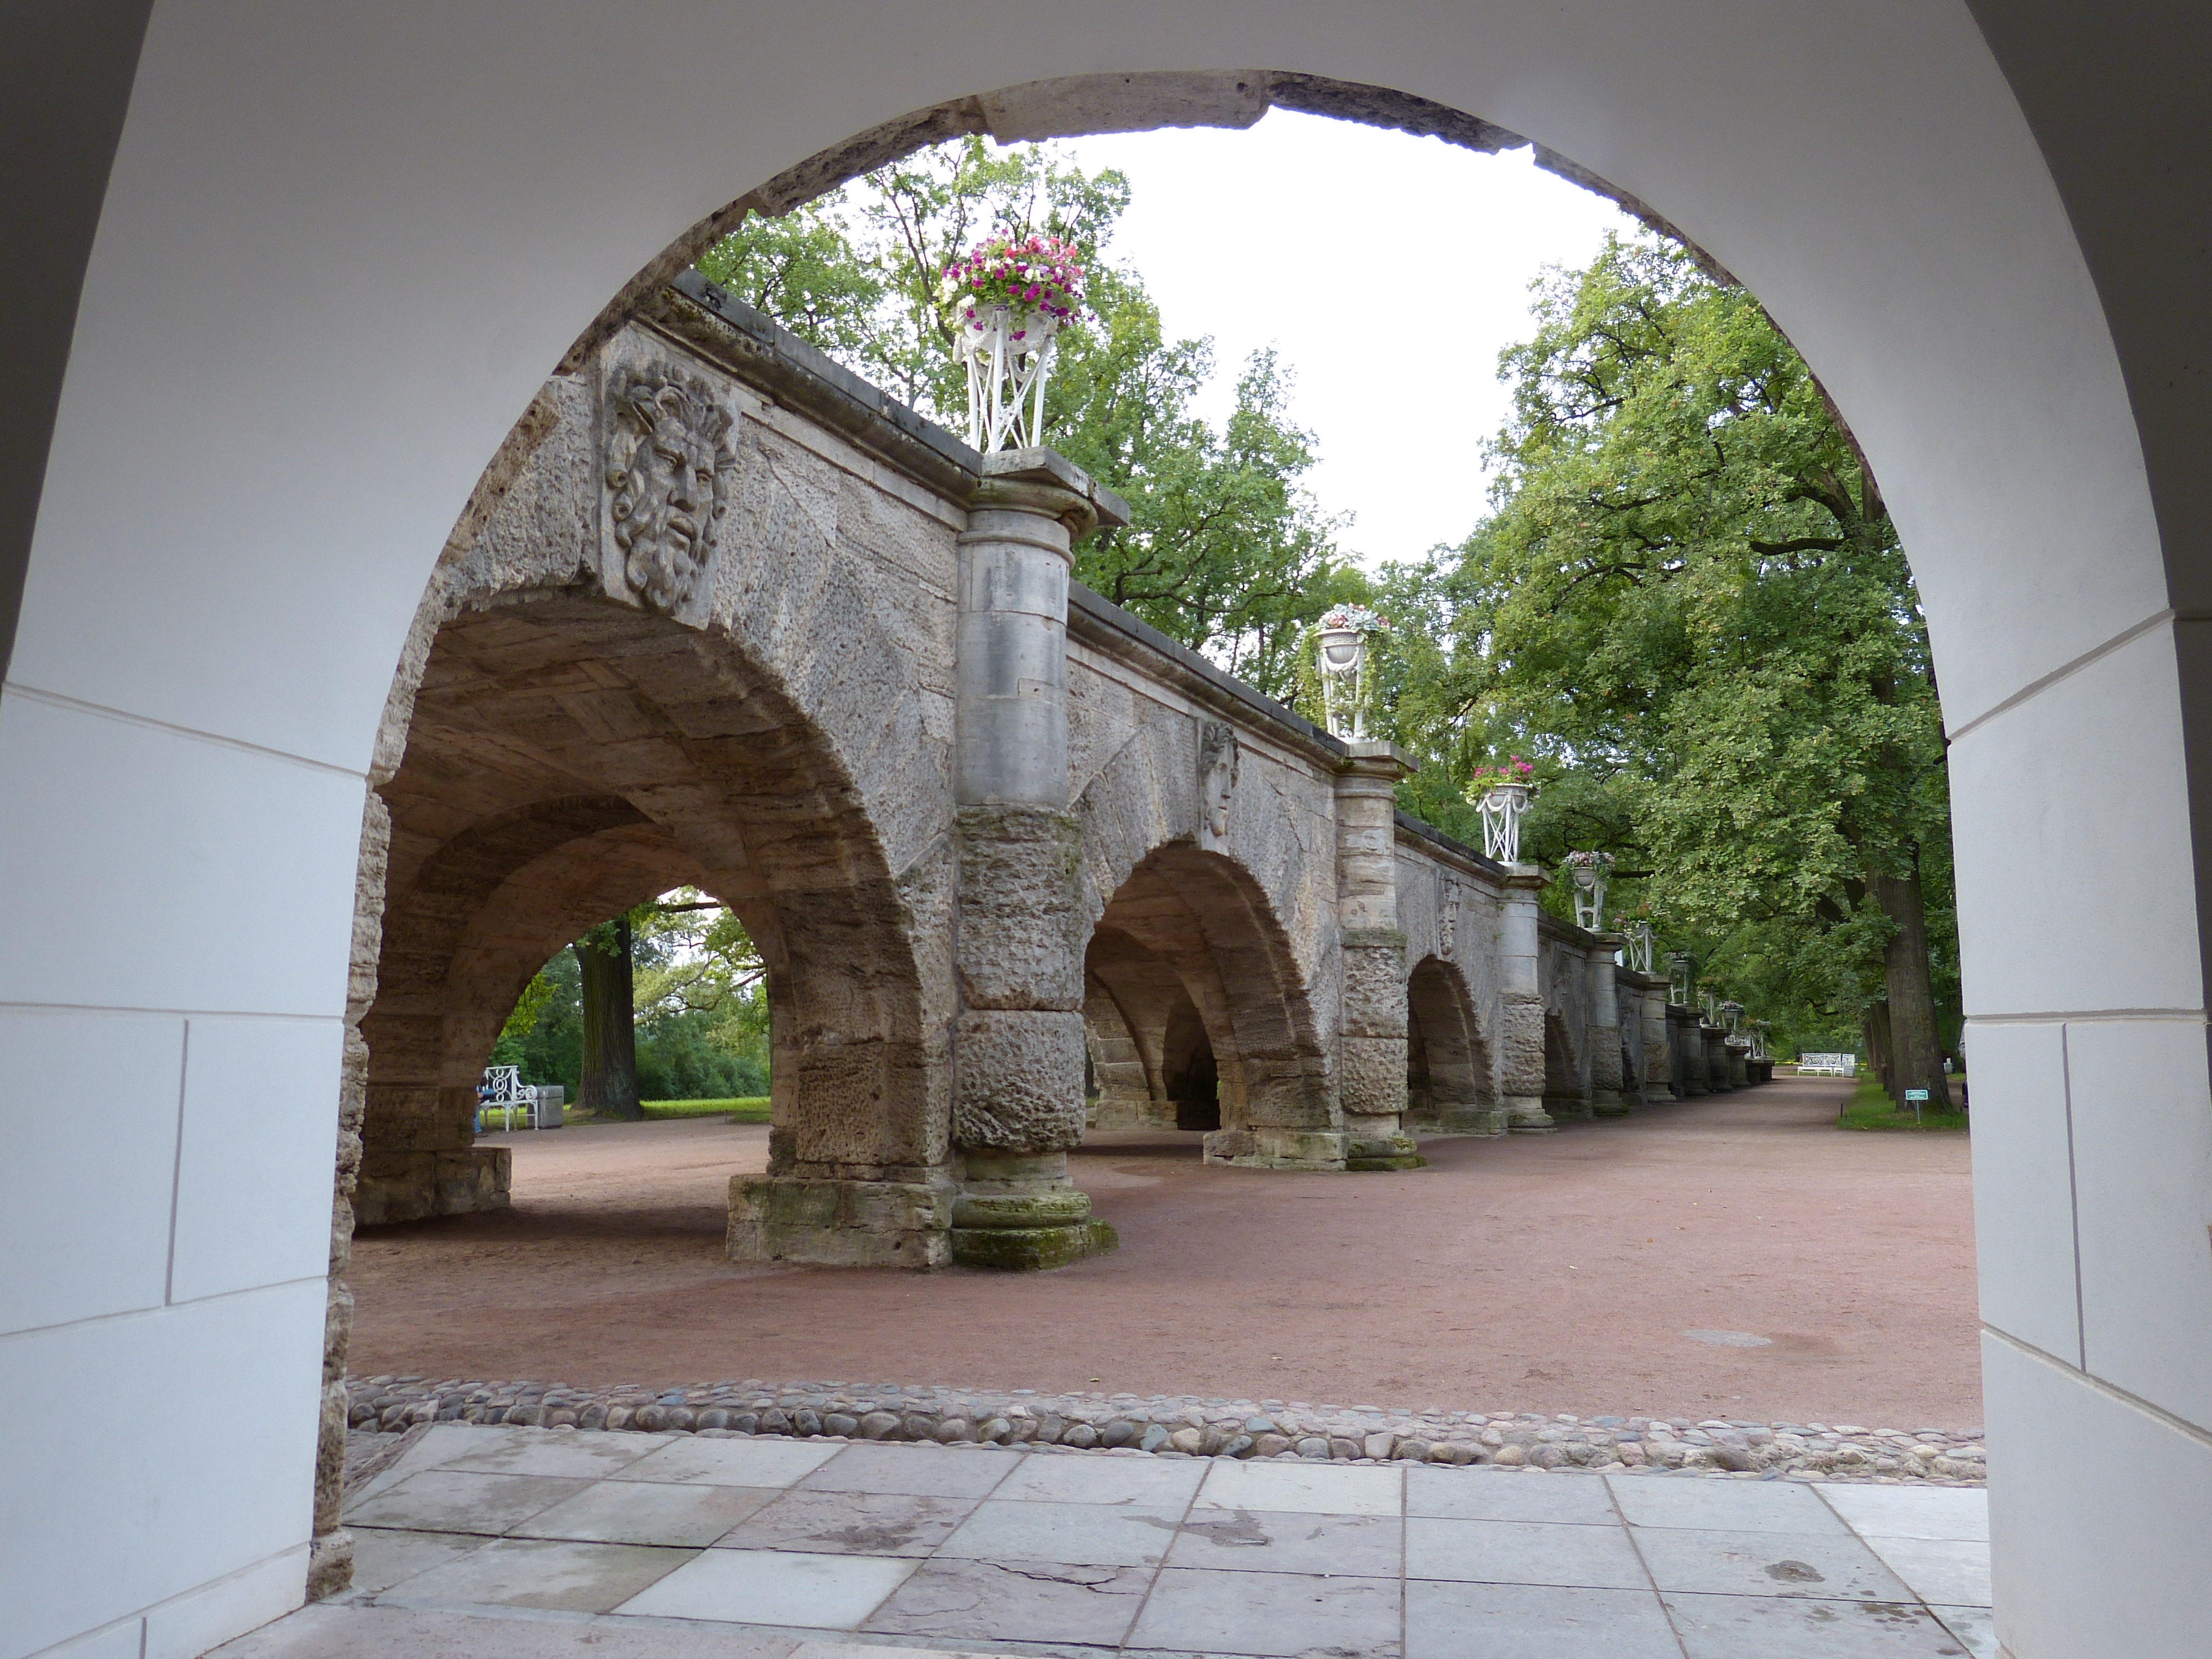
architecture, bridge, building, palace, arch, park, chapel, tourism, place of worship, courtyard, monastery, estate, russia, historically, hacienda, st petersburg, catherine's palace, river cruise, sankt petersburg, ancient history